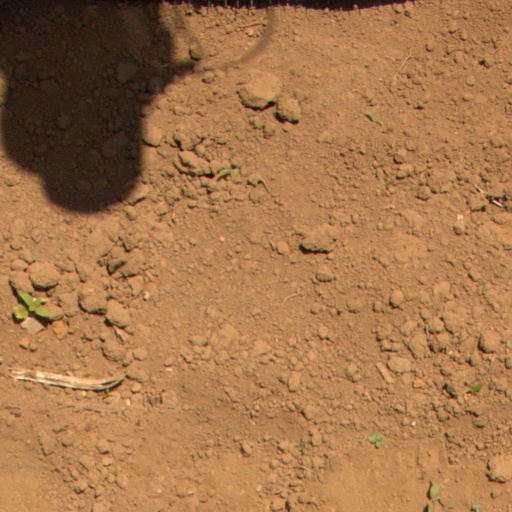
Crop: Jerusalem artichoke